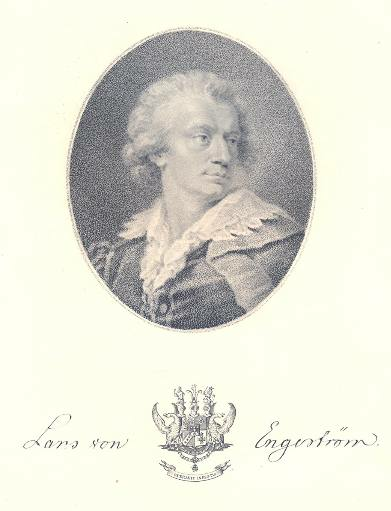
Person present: No